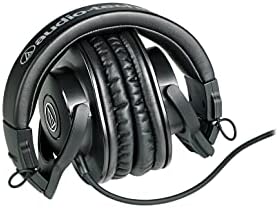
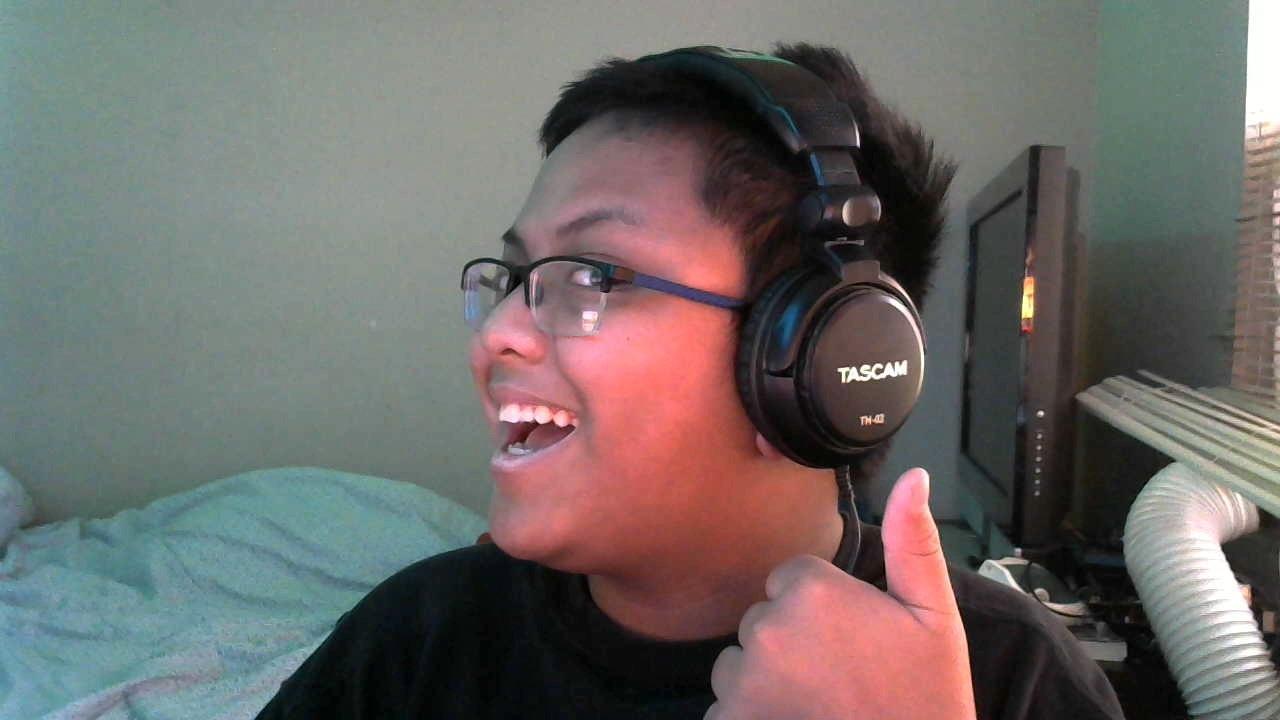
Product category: headphones
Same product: no